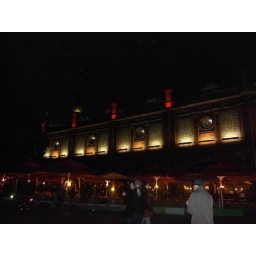
train station &amp;quot;Hackescher Markt&amp;quot; , TV Tower in background - best viewed in large